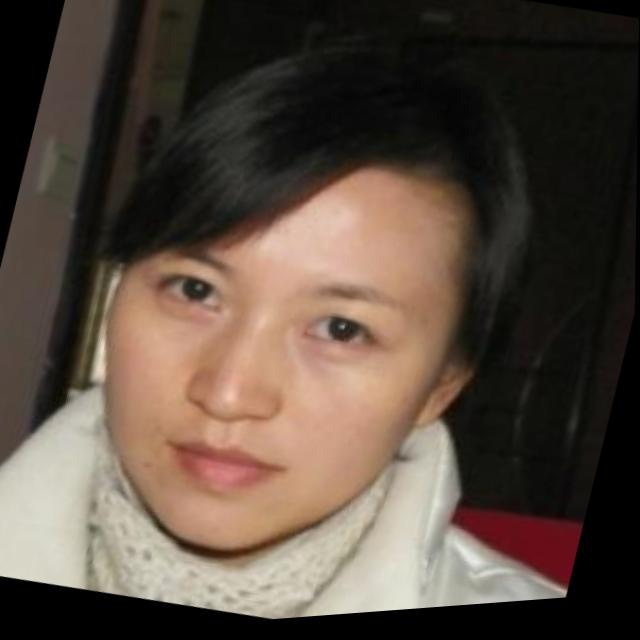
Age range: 21-44